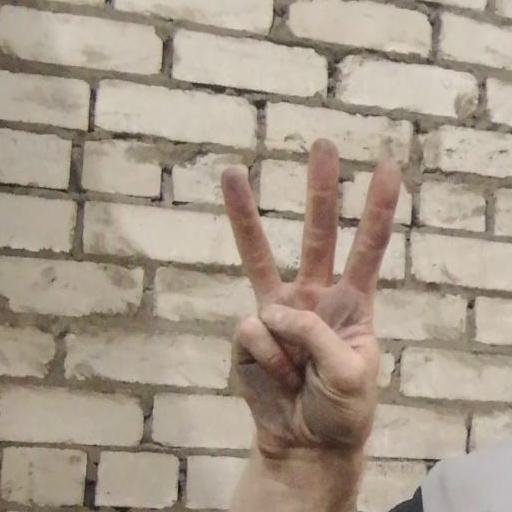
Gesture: three